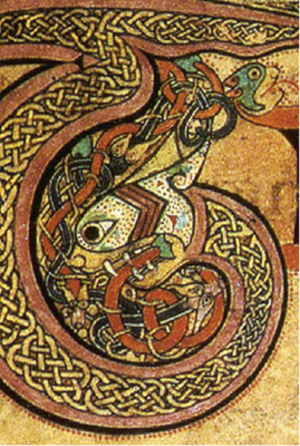
L'Enluminure insulaire désigne la production de manuscrits enluminés dans les monastères en Irlande et en Grande-Bretagne entre le VIᵉ siècle et le début du IXᵉ siècle, ainsi que dans les monastères sous influence insulaire installés sur le continent. Ils sont caractérisés par des décors fortement influencés par l'orfèvrerie, l'usage constant des entrelacs, ainsi que par l'importance accordée à la calligraphie. Les livres les plus célèbres de cette production sont principalement des évangéliaires. Une soixantaine de manuscrits sont recensés pour cette période.